Trinidad and Tobago

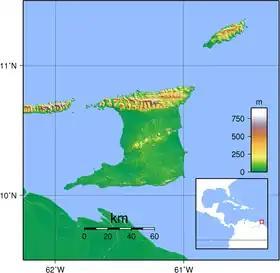
Trinidad and Tobago's topography

The PNM under Patrick Manning returned to power following the 1991 Trinidad and Tobago general election. Hoping to capitalise on an improvement in the economy, Manning called an early election in 1995, however, this resulted in a hung parliament. Two NAR representatives backed the opposition United National Congress (UNC), which had split off from the NAR in 1989, and they thus took power under Basdeo Panday, who became the country's first Indo-Trinidadian Prime Minister. After a period of political confusion caused by a series of inconclusive election results, Patrick Manning returned to power in 2001, retaining that position until 2010.